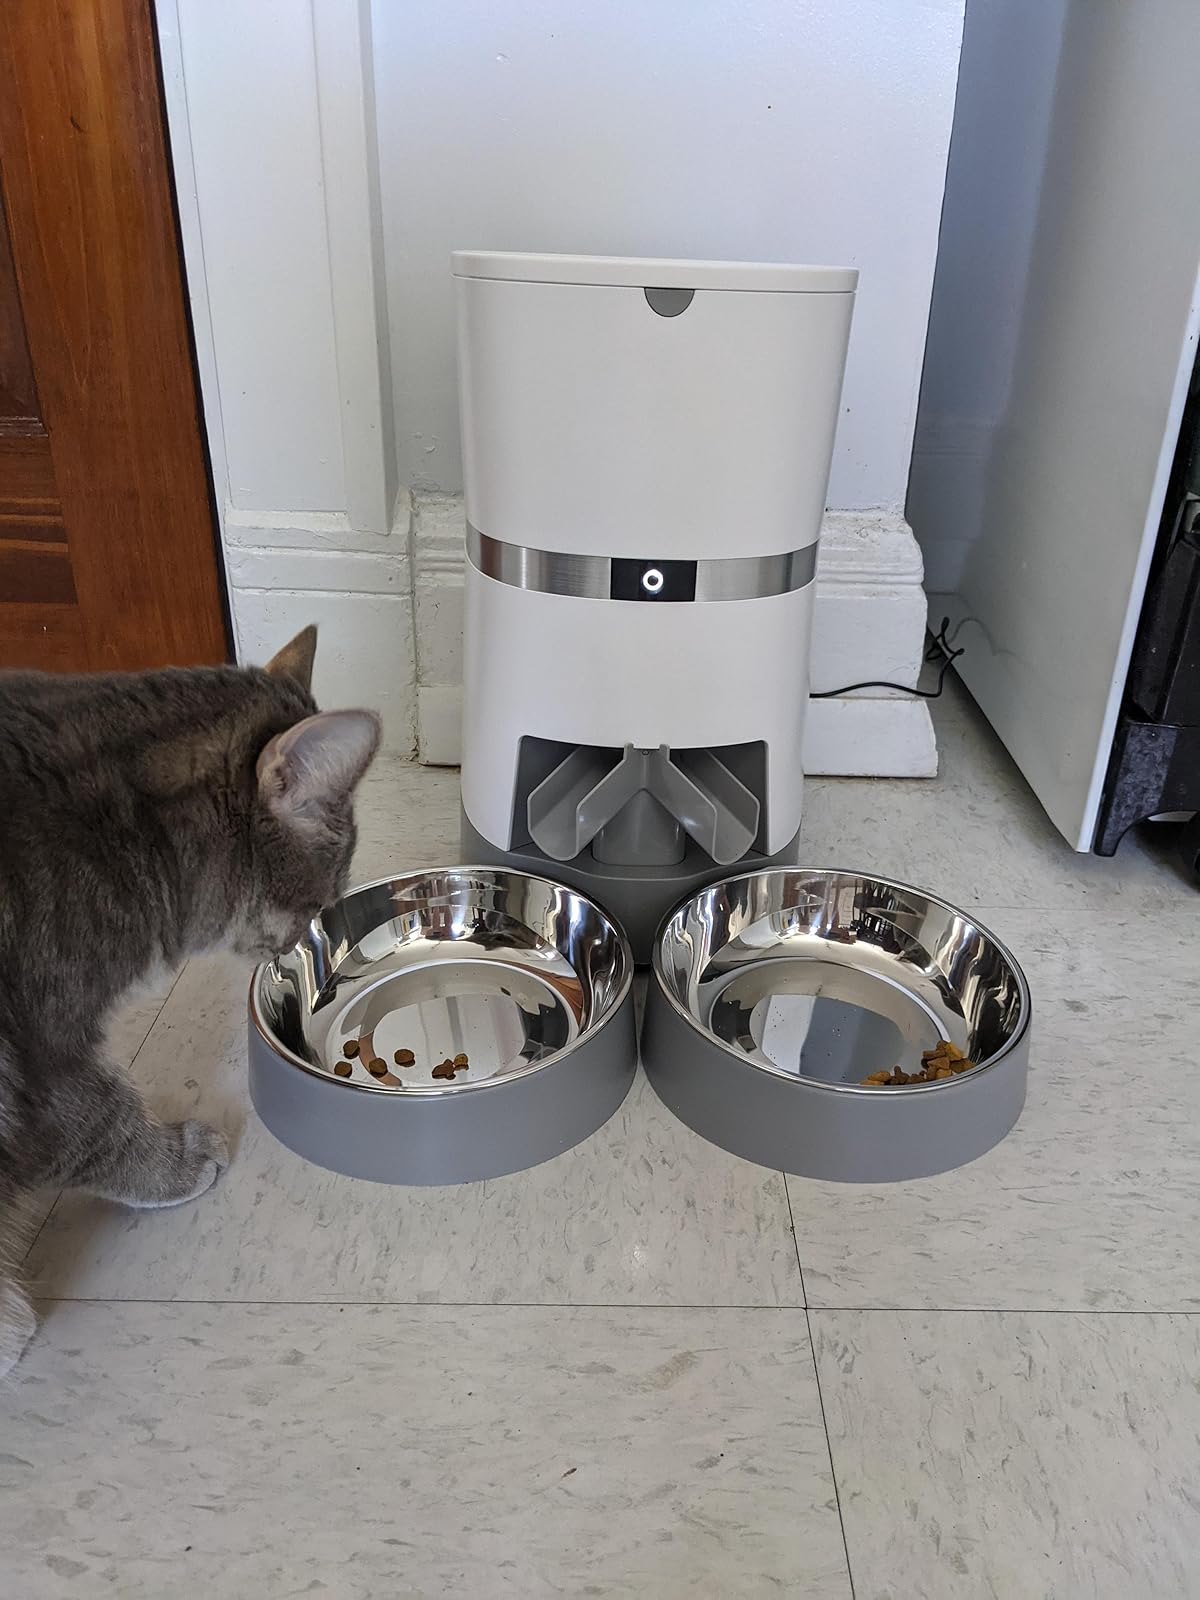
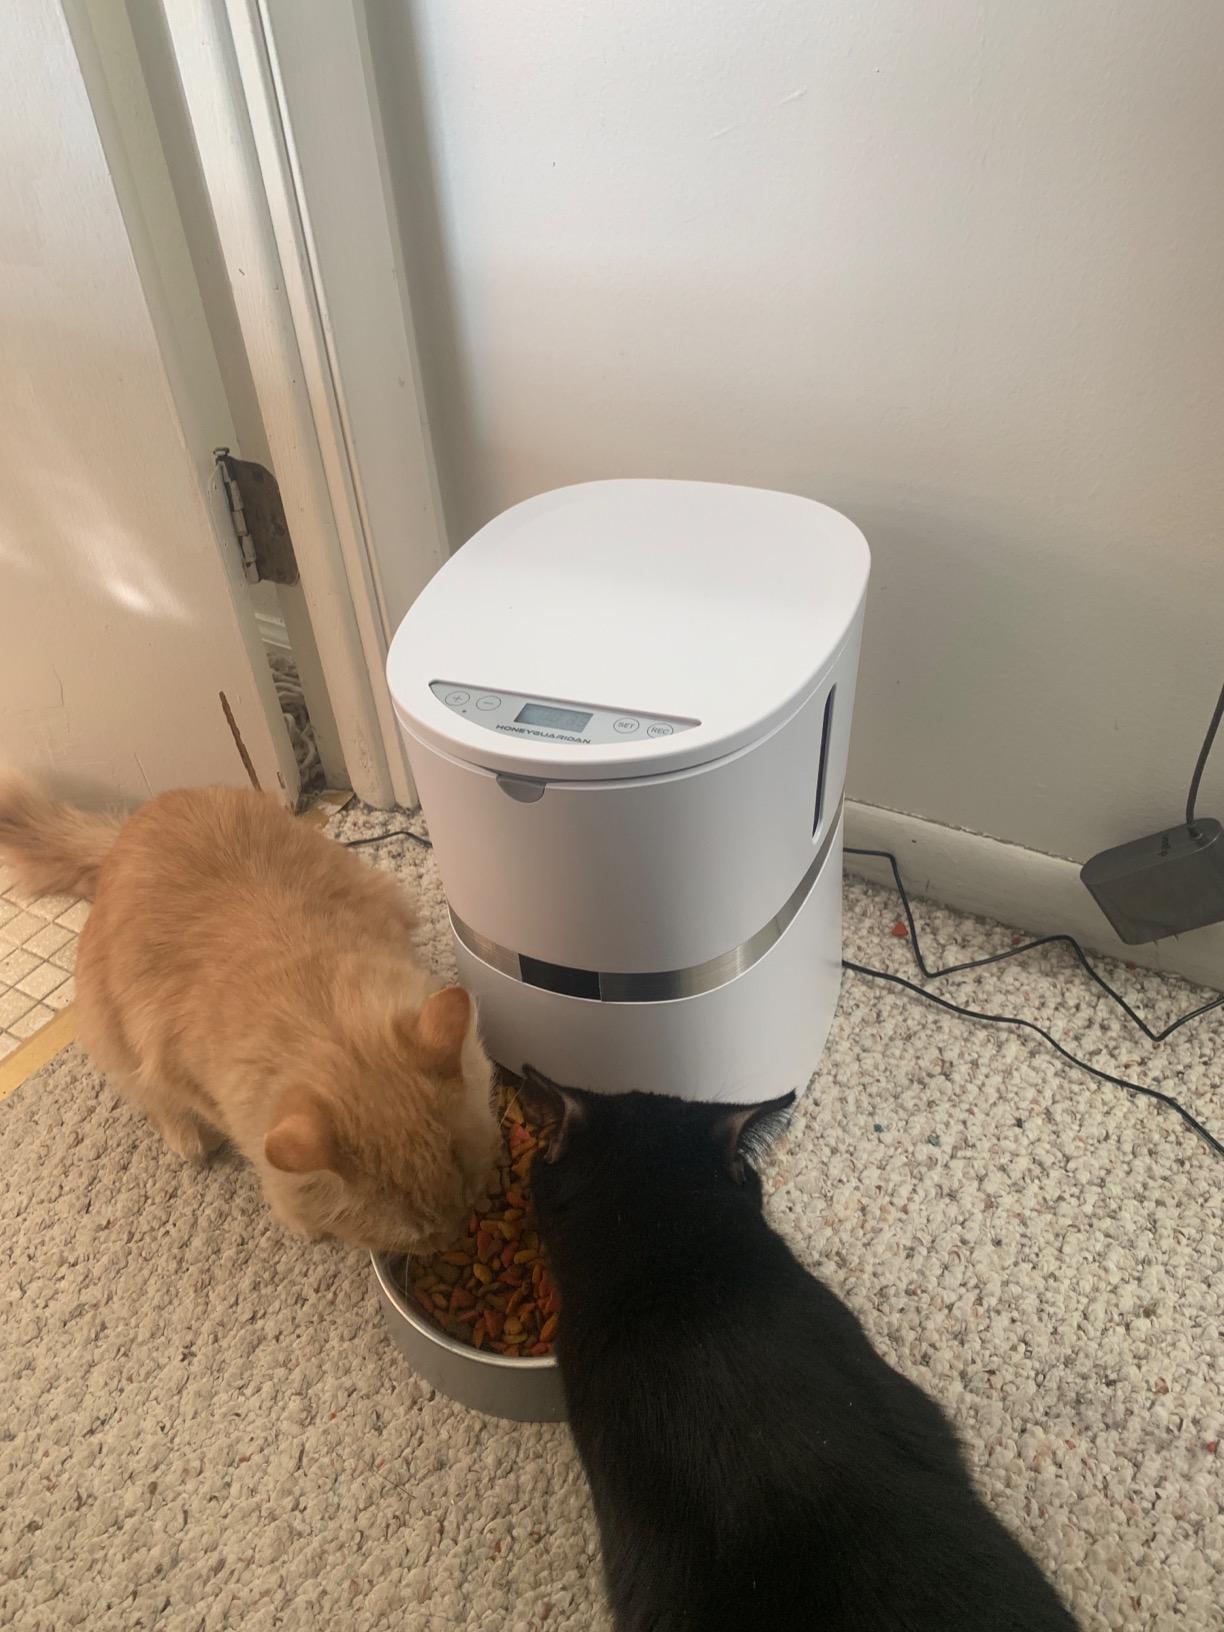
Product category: items_feeder
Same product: no